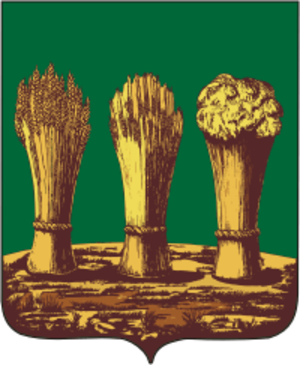
Personnages célèbres de Penza, Russie.
Ci-après la liste des villes de Russie dont la population était supérieure à 100 000 habitants au recensement de 2010. La capitale administrative des différents sujets fédéraux est indiquée en gras.
Penza est une ville de Russie et la capitale administrative de l'oblast de Penza. Sa population s'élevait à 524 632 habitants en 2016.